University at Buffalo

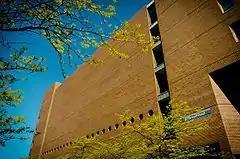
O'Brian Hall, home to the School of Law

The Environmental Protection Agency (EPA) ranks UB first on their "Green Power List" of top colleges and universities. In Kiplinger's "Best Values in Public Colleges" of 2017, the University at Buffalo ranks 54th in the nation for in-state students and 70th in the nation for out-of-state students.